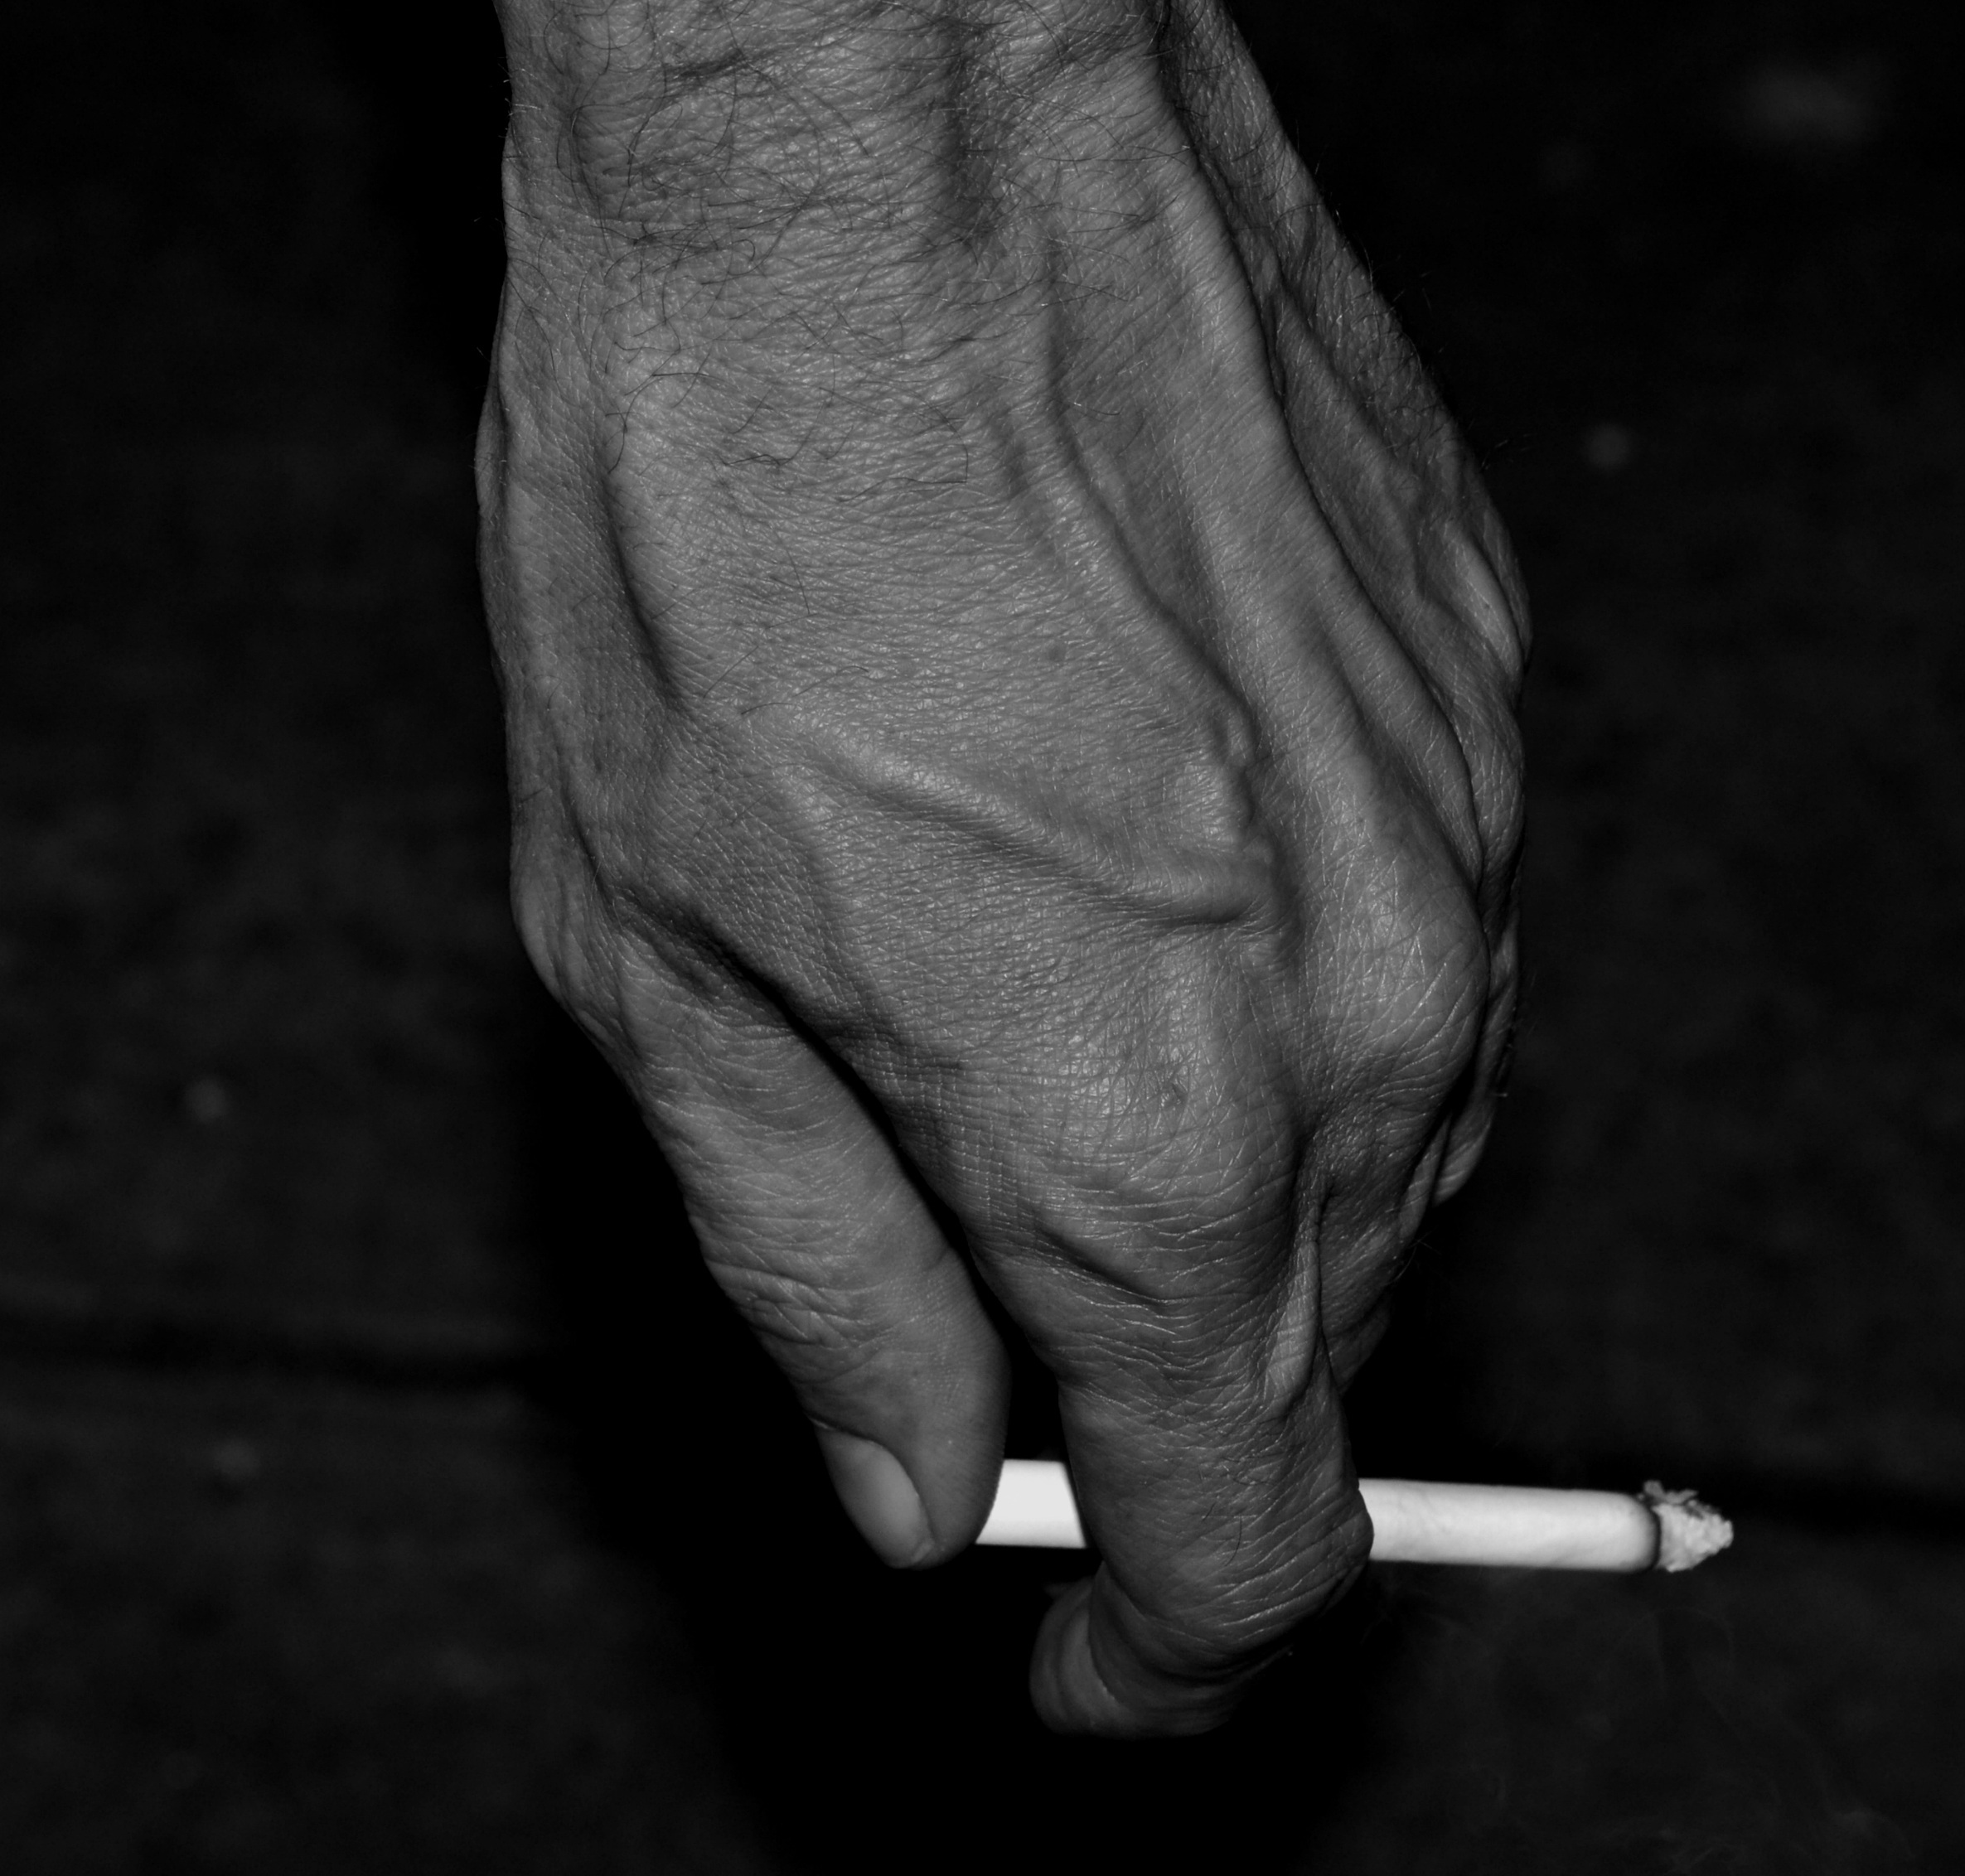
hand, black and white, white, photography, smoking, male, leg, finger, color, darkness, black, monochrome, arm, cigarette, muscle, close up, human body, sense, monochrome photography